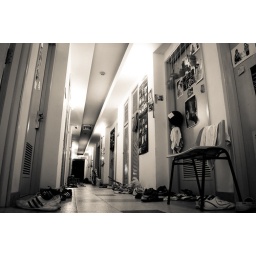
This is the corridor outside my room in hall(hostel). Can't bear to leave the place once semester ends.